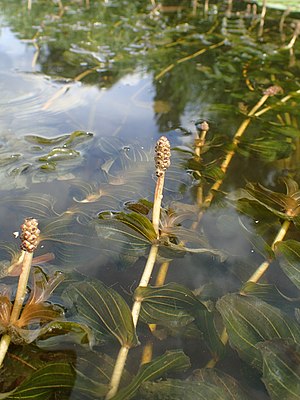
Hjertebladet vandaks
Hjertebladet Vandaks
Hjertebladet Vandaks
Hjertebladet Vandaks er en vandplante i vandaks-familien der er let at kende på den hjerteformede bladgrund. Stænglens længde varierer meget, og bliver længst, op til to meter, hvor planten vokser i dybere søer.